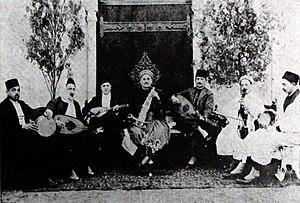
L'ensemble algérien ayant participé au congrès du Caire (1932) sous la direction du Cheikh Larbi BEN SARI.
La musique algérienne se distingue par la diversité des genres musicaux et par son riche répertoire. La musique classique arabophone est la musique arabo-andalouse, très appréciée dans les grandes villes du pays, elle a donné trois formes : le gharnati à Tlemcen, la çanaa à Alger, et le malouf à Constantine. D'autres styles musicaux citadins plus populaires existent à côté comme le hawzi, le aroubi, le mahjouz et le chaâbi. Régionalement, la musique raï est originaire de l'Ouest algérien, tandis que la musique staifi, est apparue dans l'Est du pays. La musique contemporaine d'expression berbère a principalement émergé en Kabylie. Dans le Sahara, on connaît la musique diwane et la musique touarègue. La musique moderne est présente par divers styles comme le rock et le rap.